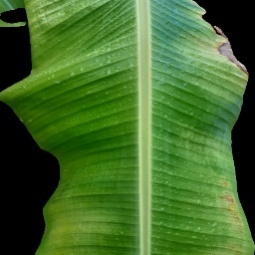
Label: Magnesium